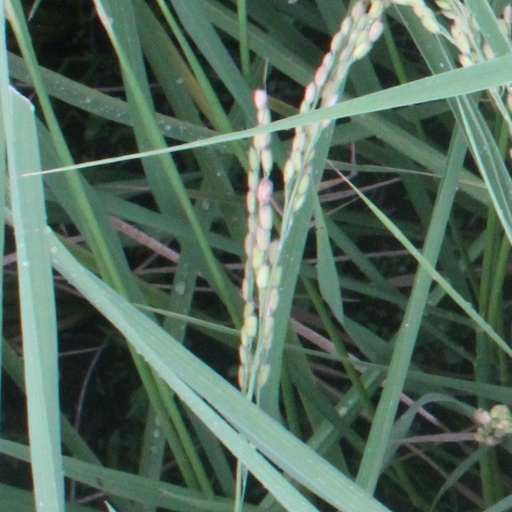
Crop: rice